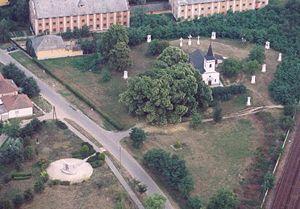
Rakamaz est une ville et une commune du comitat de Szabolcs-Szatmár-Bereg en Hongrie.